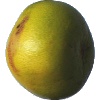
Label: pomelo_sweetie